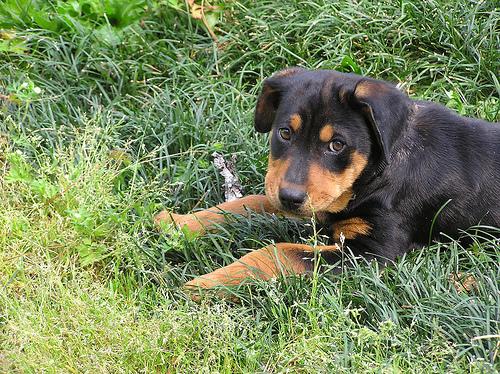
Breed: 224-n000060-Rottweiler